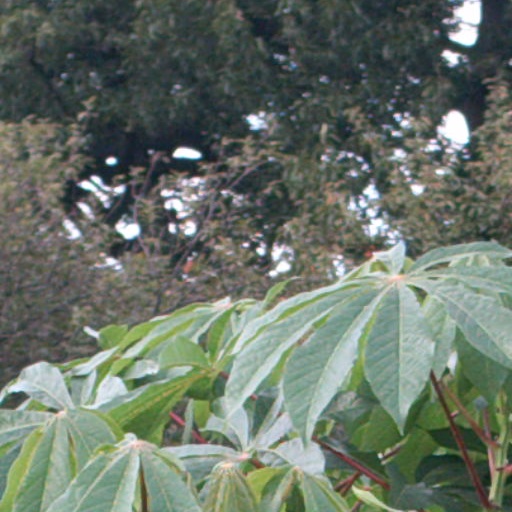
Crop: cassava